Khalid of Saudi Arabia

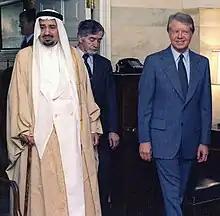
King Khalid with U.S. President Jimmy Carter, 27 October 1978

His first official visit as the King of Saudi Arabia was to Cairo, Egypt in mid-July 1975. The visit was an indication of Saudi Arabia's support of the initiatives of Anwar Sadat concerning peace settlement between the Arabs and Israel. King Khalid visited Damascus in December 1975 and met with Syrian President Hafez al-Assad to discuss the ways to support Muslims in Lebanon, where a civil war began in April 1975. He declared the Saudi Arabia's support to Syria's role in the war.